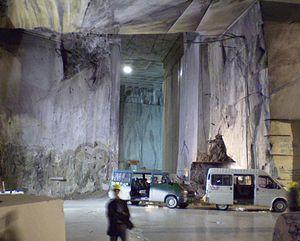
Le marbre de Carrare est un type de marbre, extrait des carrières des Alpes apuanes sur le territoire de Carrare, universellement connu comme un des marbres les plus prisés pour sa blancheur sans trop de veinage.
Varietà merceologica est une expression italienne pour définir une unité lithostratigraphique reconnue et cartographiée à l'intérieur des carrières marbrières des Alpes apuanes.